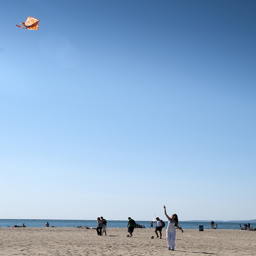
a group of people at the beach playing with a kite
People are on a beach and flying a kite.
A woman flying a kite on a beach while several people play.
A group of people on the beach one flying a kite
A busy beach with people walking around and flying kites.